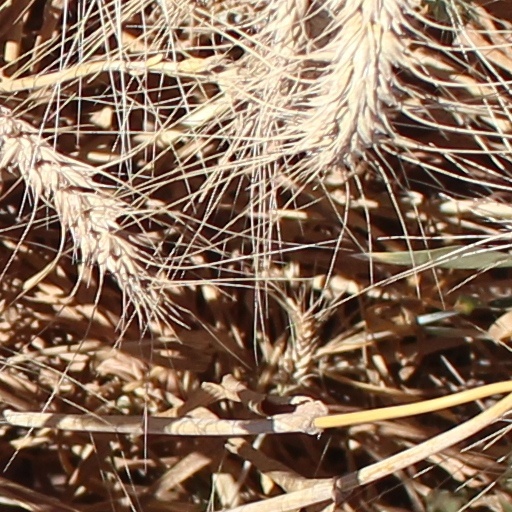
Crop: wheat